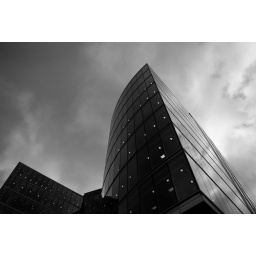
buildin in London near tower bridge